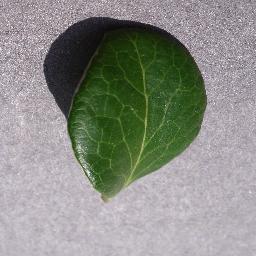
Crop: blueberry
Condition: healthy